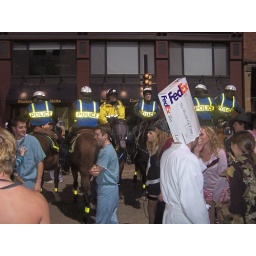
there was horse poo everywhere in the street